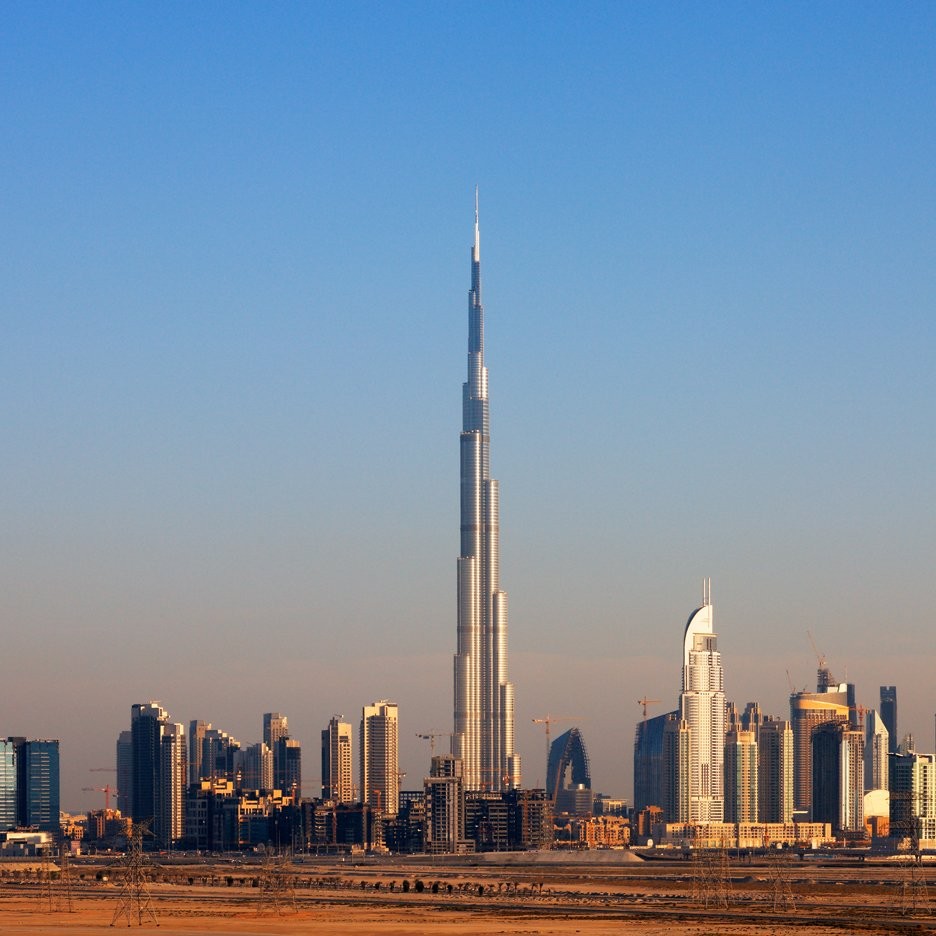
Landmark: Burj Khalifa